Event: Nepal Earthquake
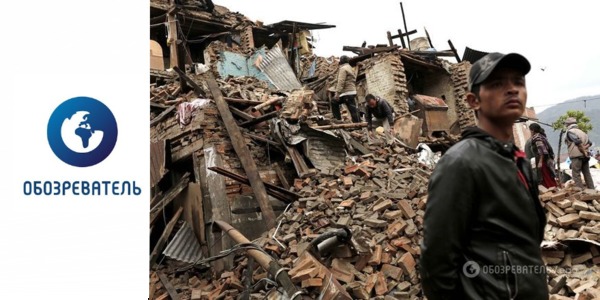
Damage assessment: damage